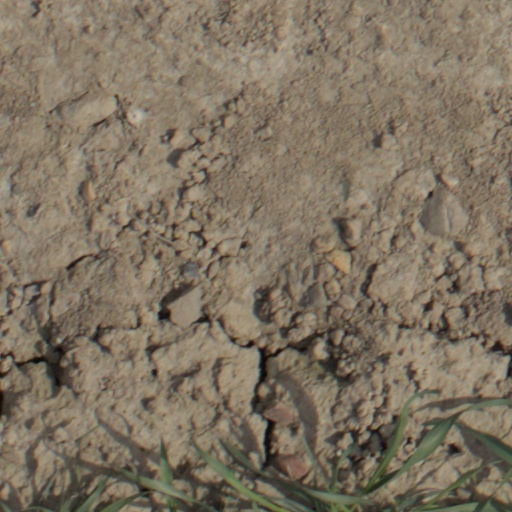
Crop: wheat